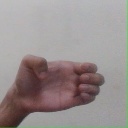
अक्षर: ख